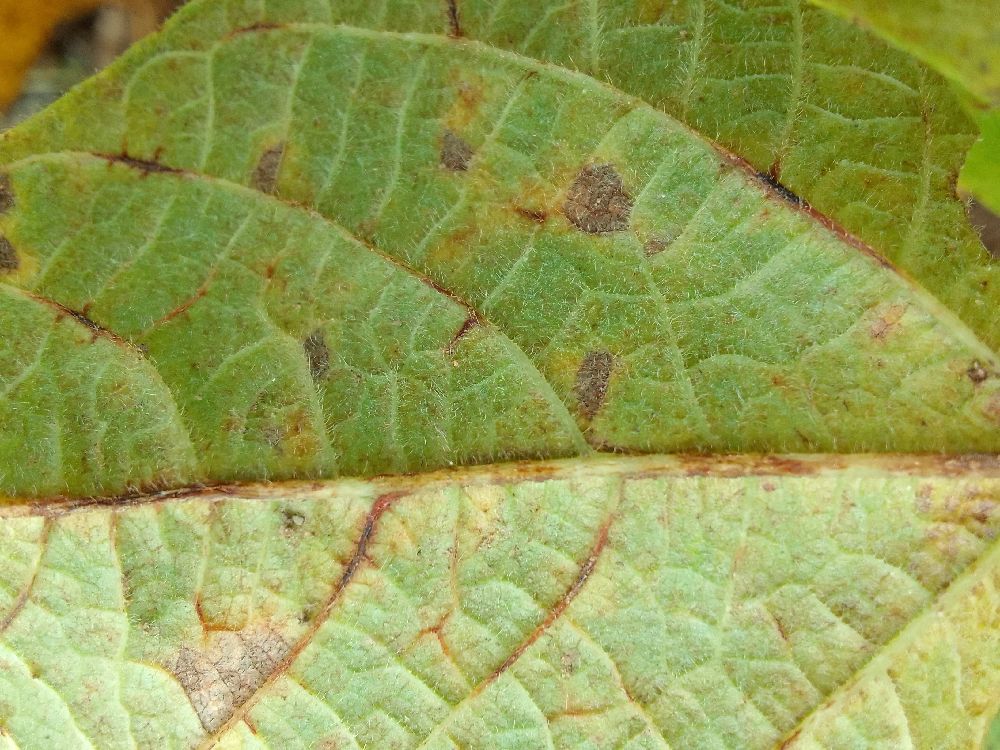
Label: anthracnose